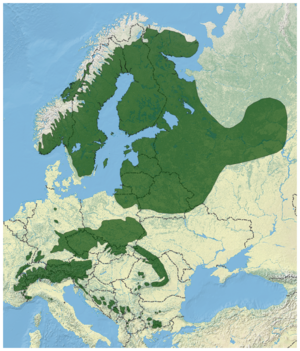
L’Épicéa, ou Épicéa commun, est une espèce d’arbres résineux de la famille des Pinacées et du genre Picea. Il présente des cônes à port retombant, ce qui le distingue des sapins. Ce conifère d’origine européenne peut être cultivé. Adapté aux climats froids et humides, il ne pousse généralement de façon naturelle et spontanée qu'en montagne au-dessus de 400 m en Europe moyenne et méridionale, tandis qu'il pousse aussi en plaine dans les forêts boréales d'Europe du Nord.